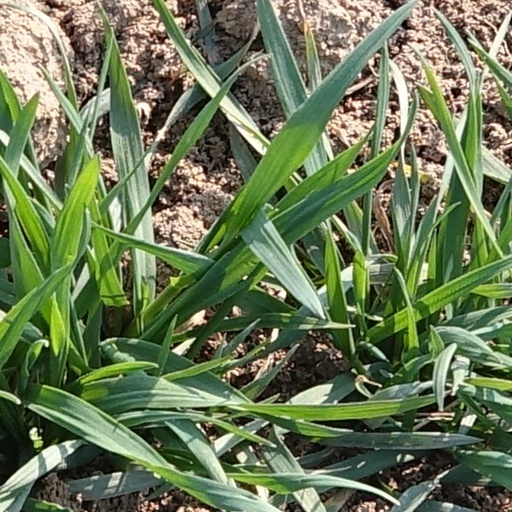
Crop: wheat